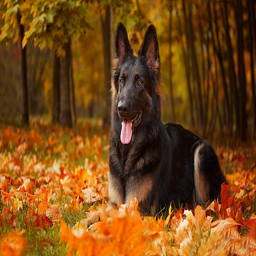
autumn portrait of a shepherd